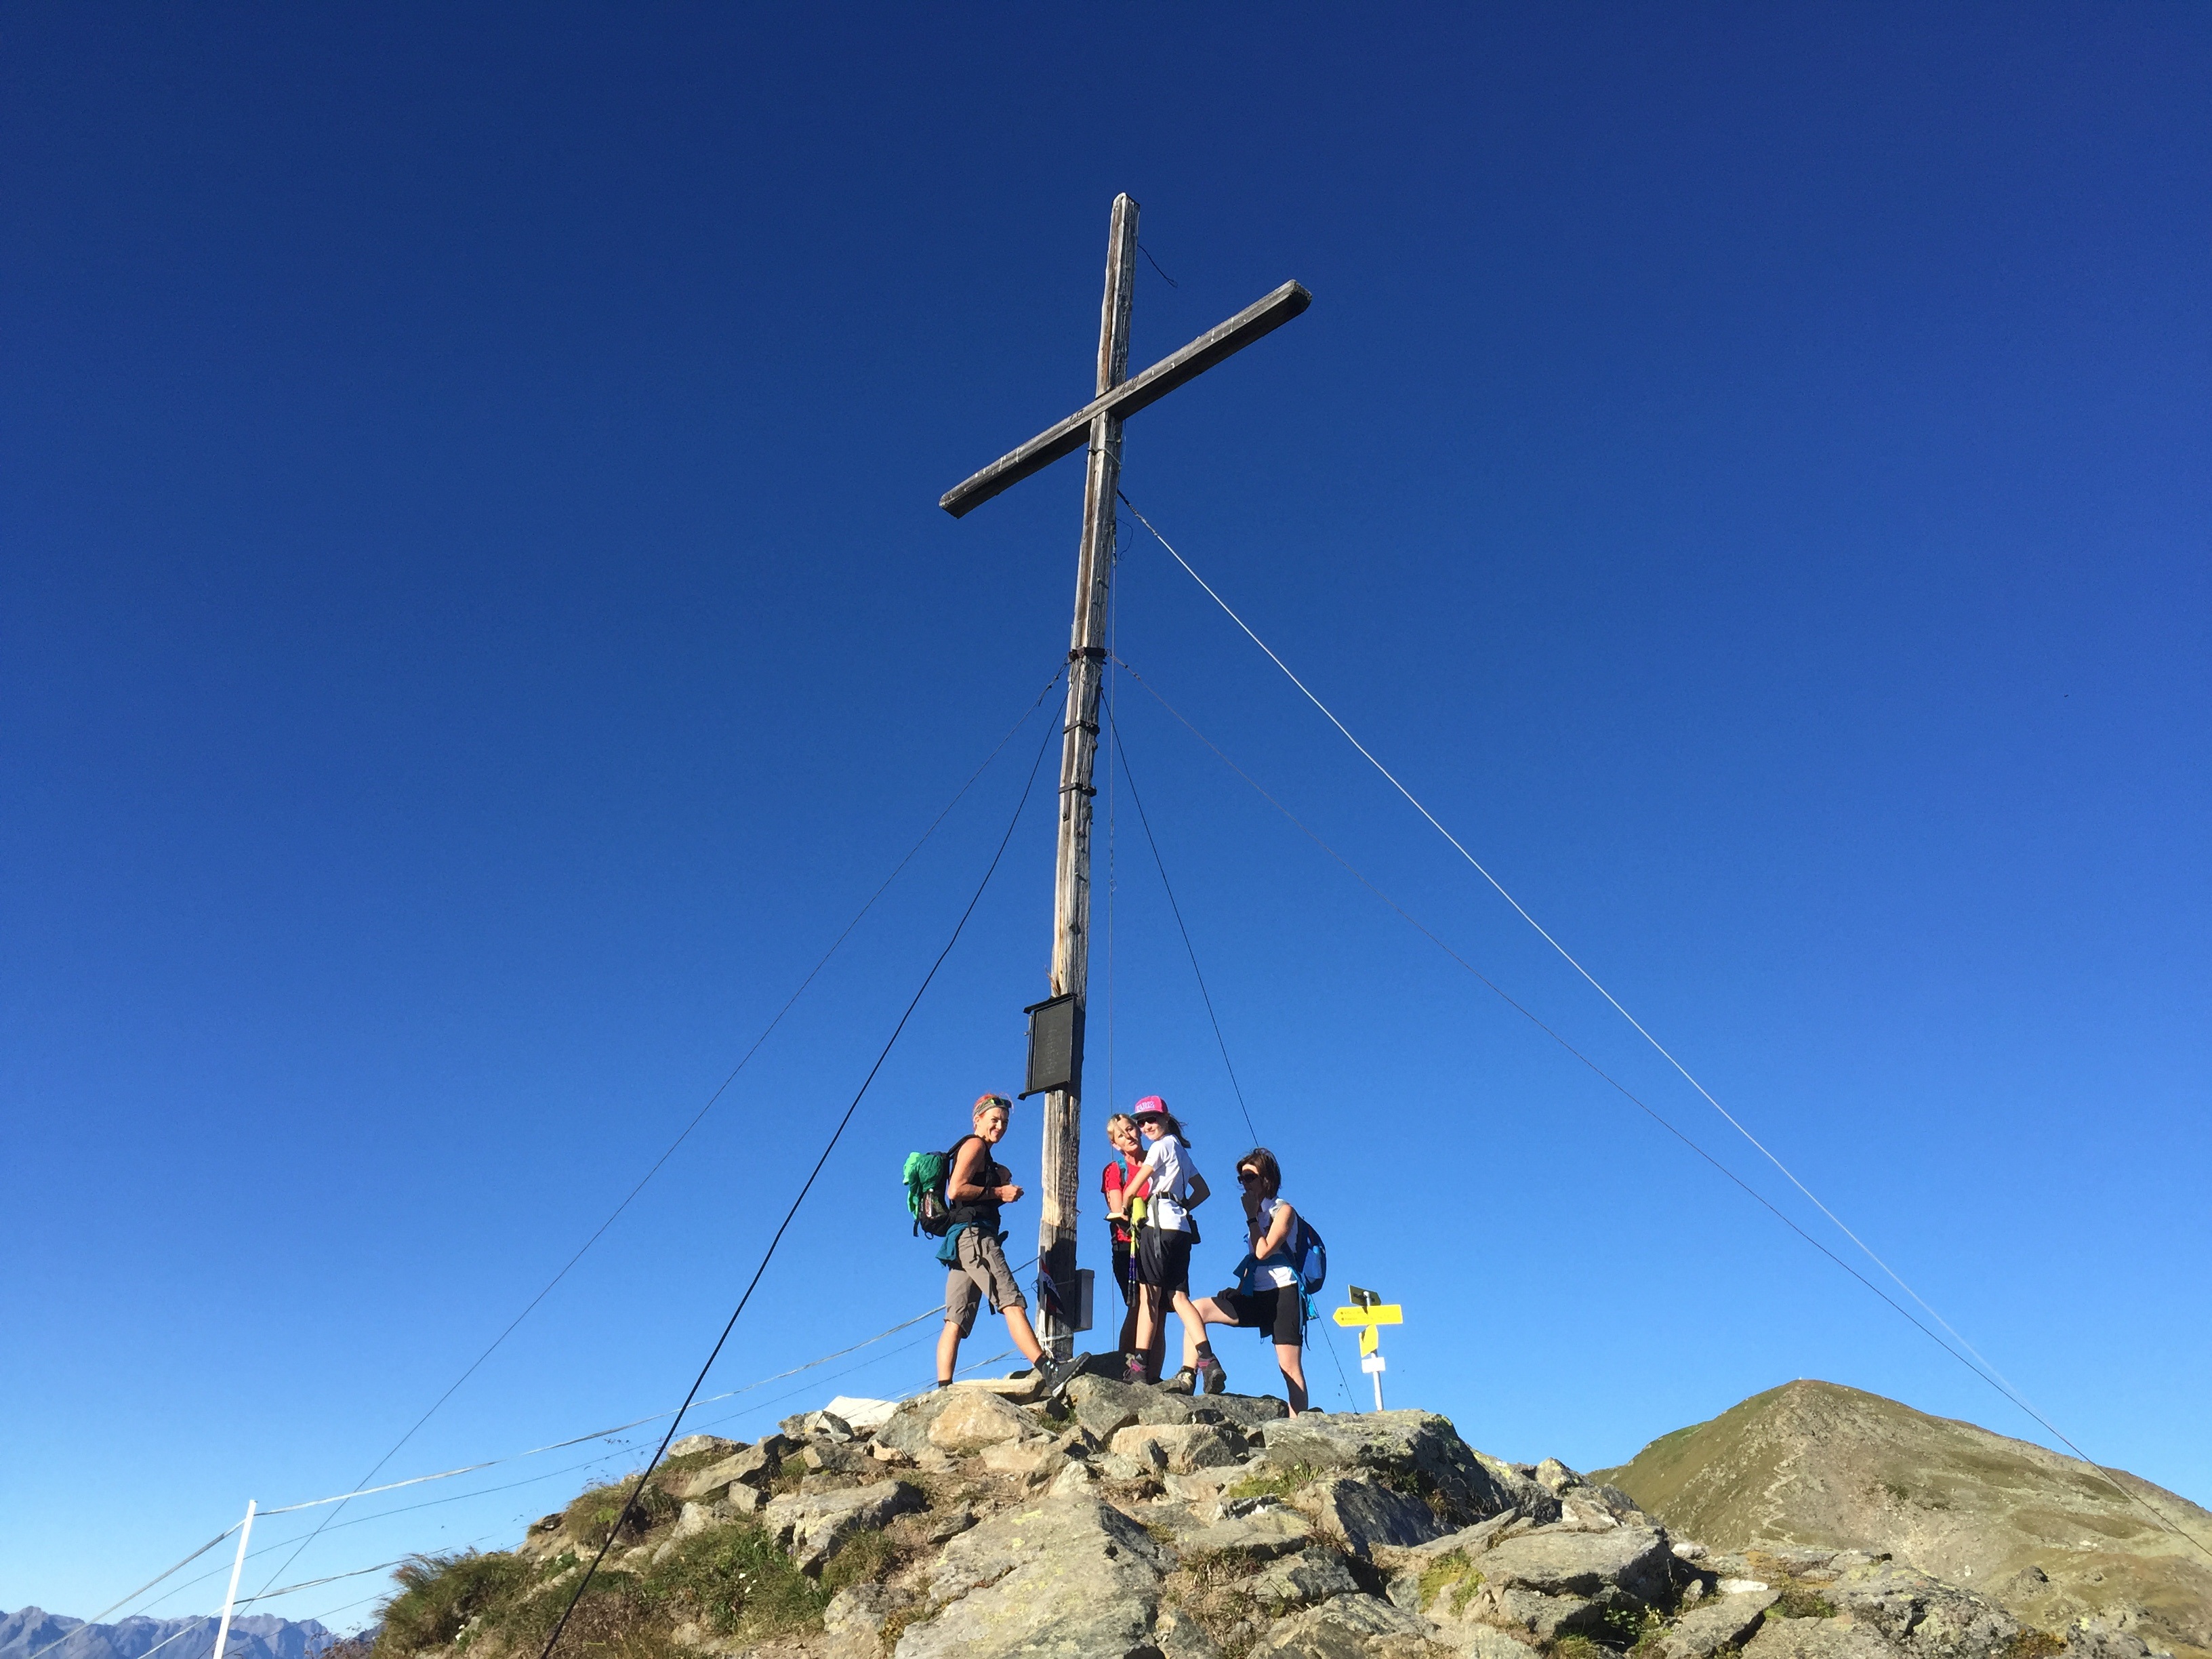
mountain, sky, wind, summer, mast, holiday, machine, rest, cross, friends, fiss